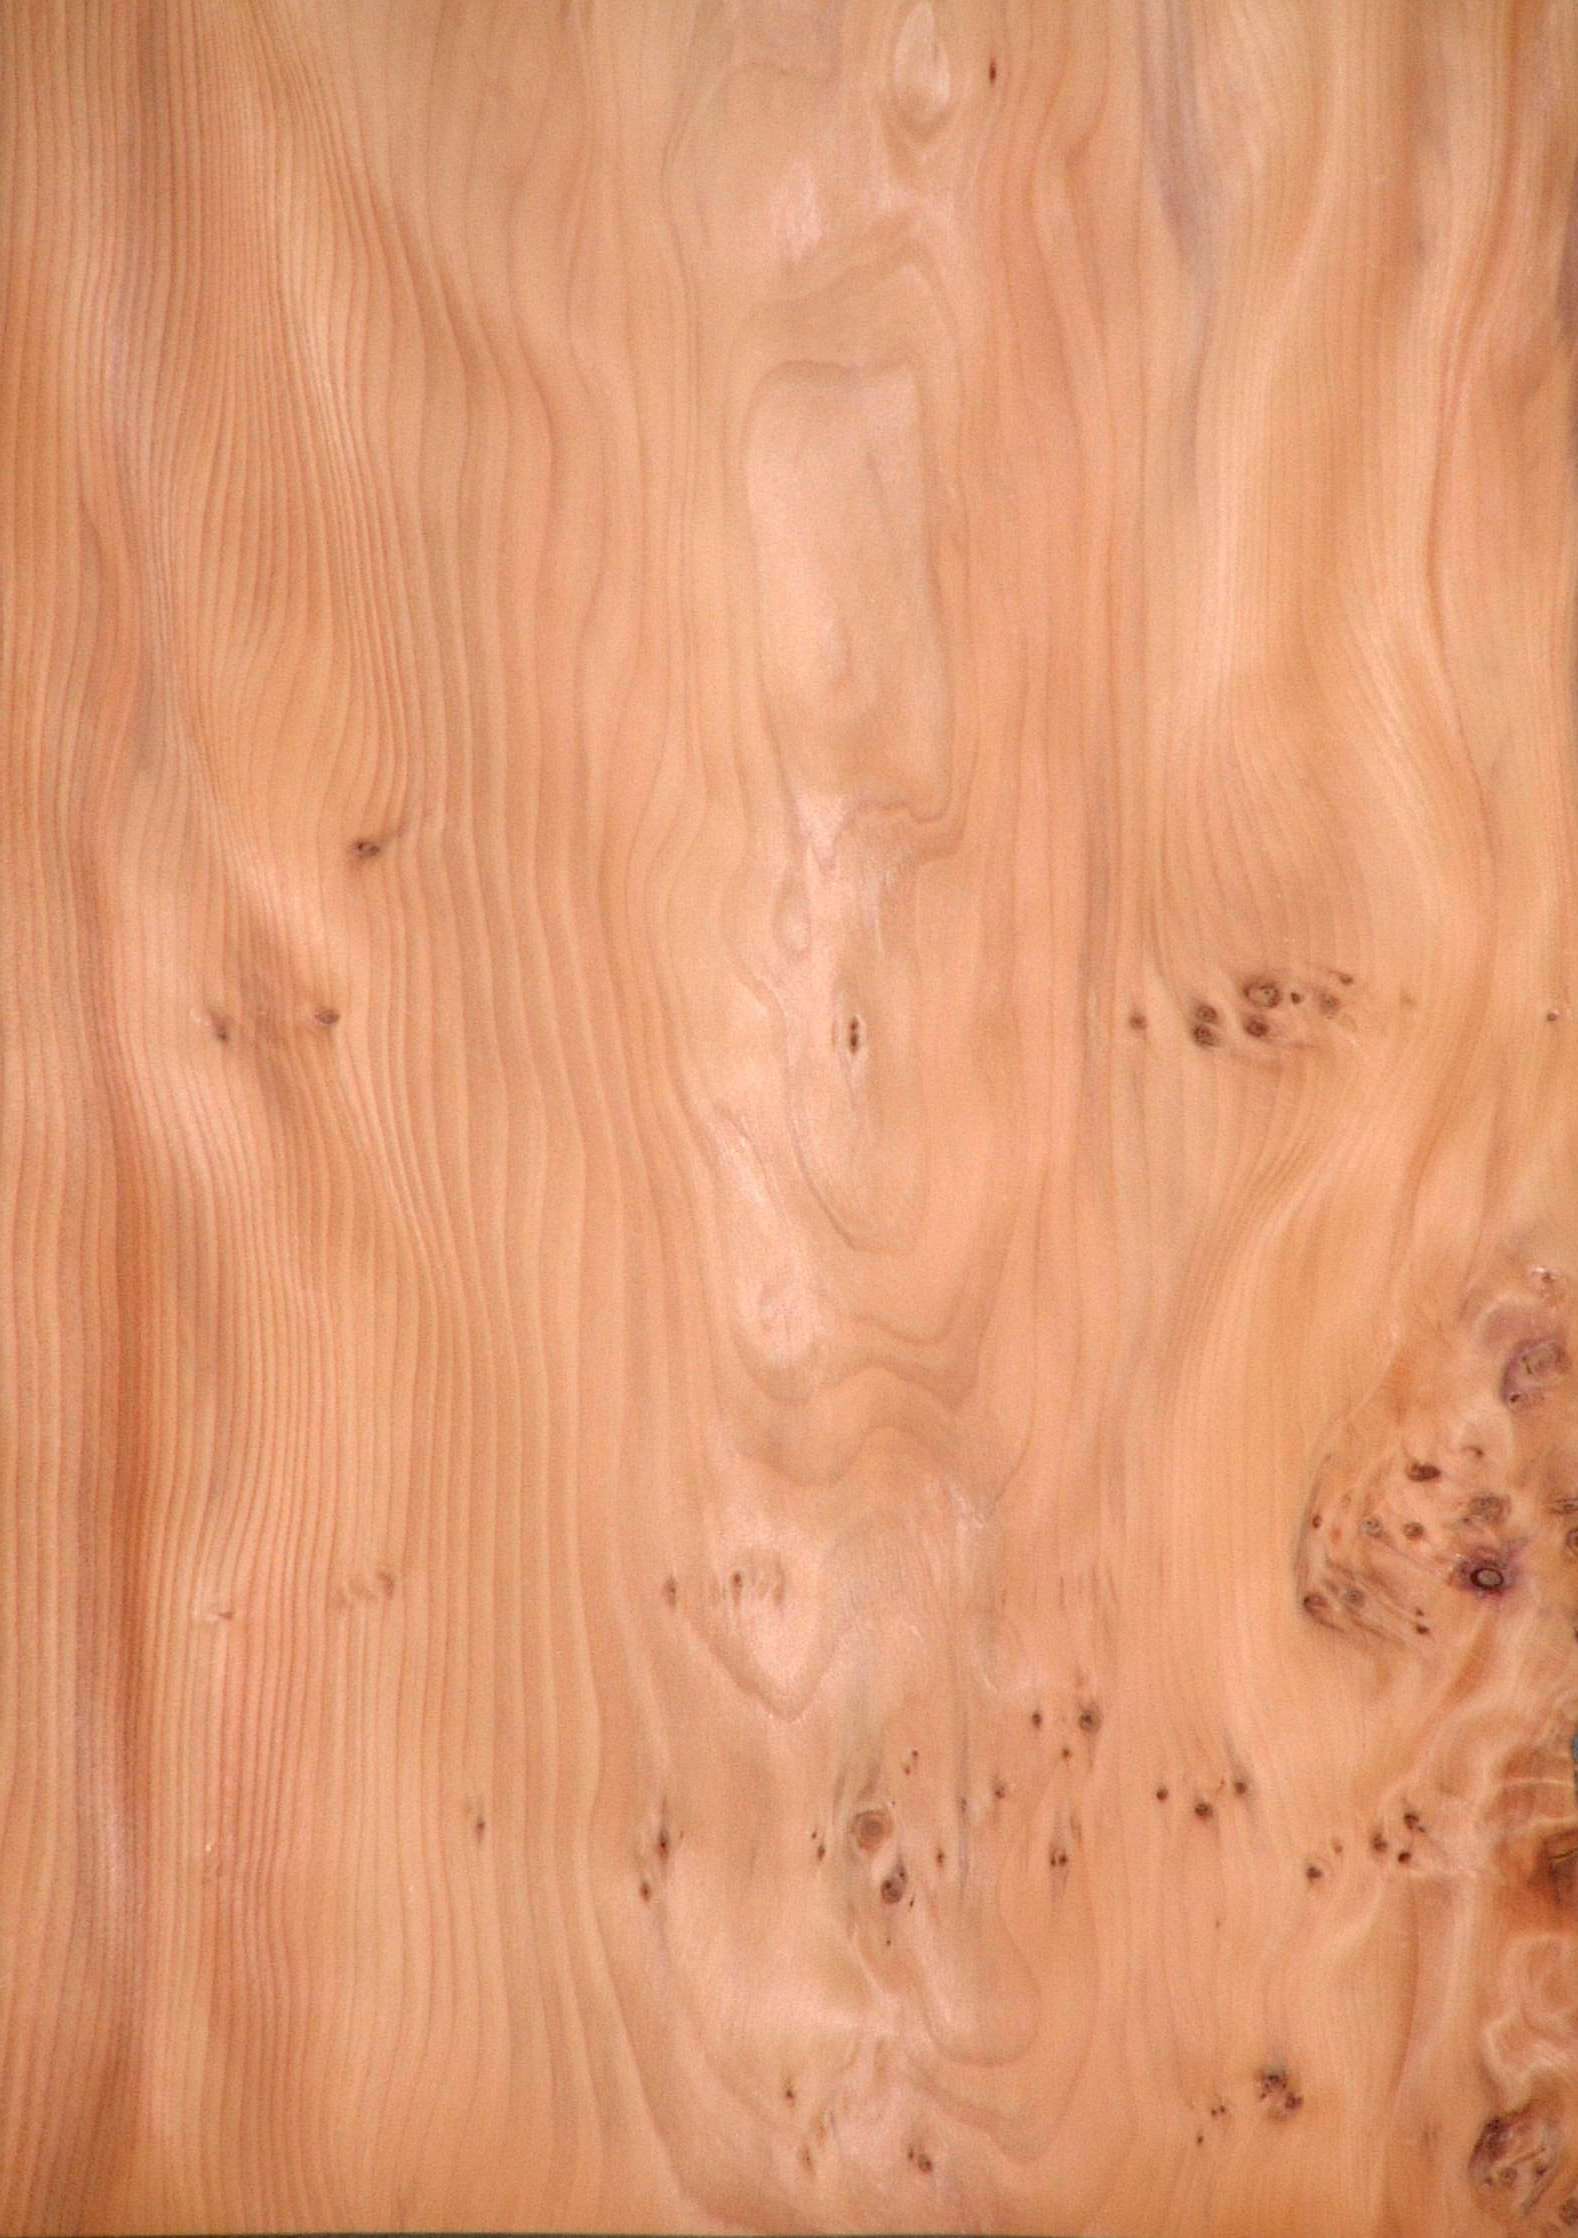
art, wood, plywood, hardwood, wood stain, brown, wood flooring, peach, floor, flooring, plank, pattern, caramel color